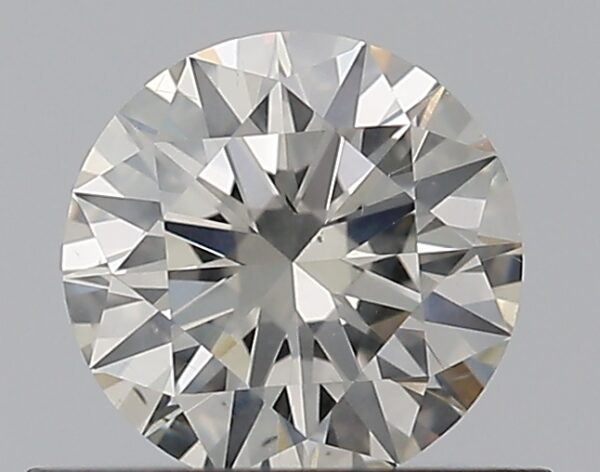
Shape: round
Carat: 0.5
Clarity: SI2
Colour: J
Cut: EX
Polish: EX
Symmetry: EX
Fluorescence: F
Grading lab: GIA
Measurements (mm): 5.13 x 5.17 x 3.12